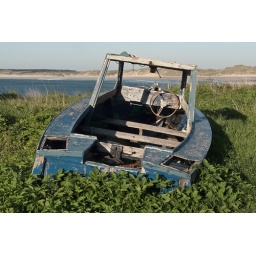
A decaying blue boat, going nowhere in a sea of green leaves at Castletown Harbour